Religion in Birmingham

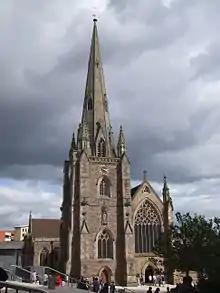
St Martin in the Bull Ring

Birmingham's original parish church, St Martin in the Bull Ring, has been the site of a church since at least the 12th century, though the earliest parts of the present building date back only to around 1290. Within the modern city boundary, there are a number of other churches which date from the mediaeval period (although many, like St Martin's, were substantially rebuilt in the 19th century). They represent the original mediaeval parishes of the area, which were much larger than the modern parishes of the densely populated city.